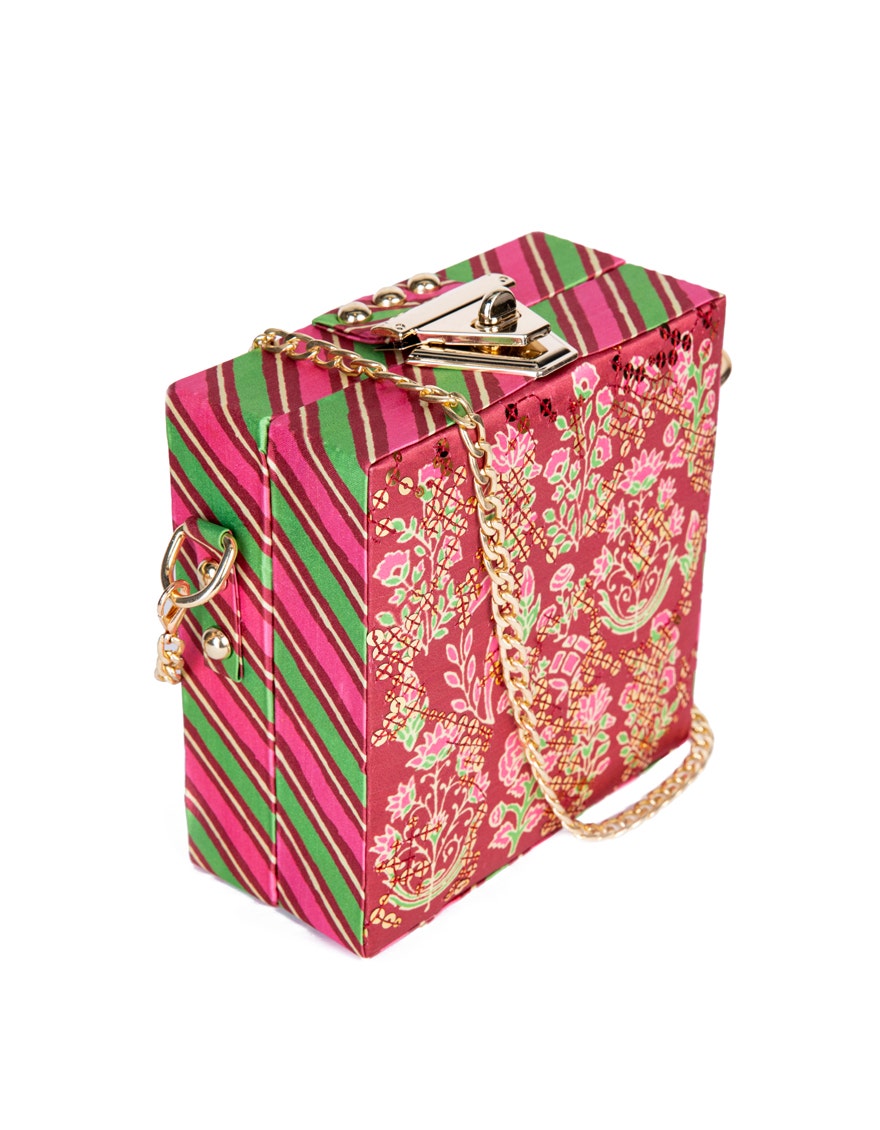
pink green jacquard box bag